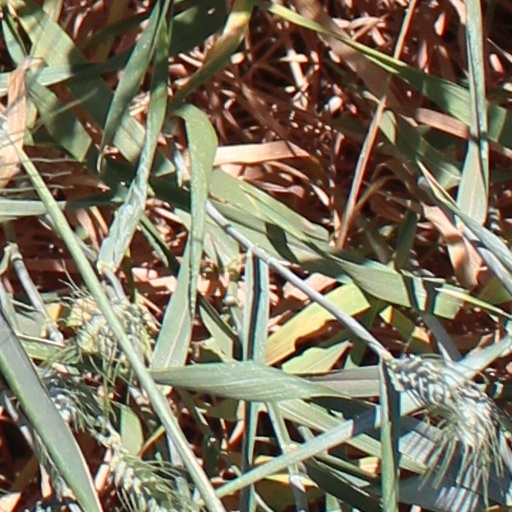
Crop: wheat